Lebedyansky (company)

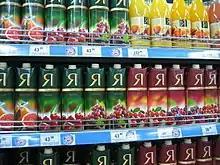
The "Lebedyansky" juices

In March 2005 Lebedyansky held an IPO in Russia, selling 19.9% of shares for 151 million dollars. Until the spring of 2008, the main owners of the company were State Duma deputy Nikolay Bortsov (30% of shares), his son Yuri Bortsov (25.13%), Olga Belyavtseva (18.4%), Dmitry Fadeev (2%); 23% of the company's shares were in free circulation. Capitalization at MICEX at the end of March 2008 was 40.6 billion rubles.